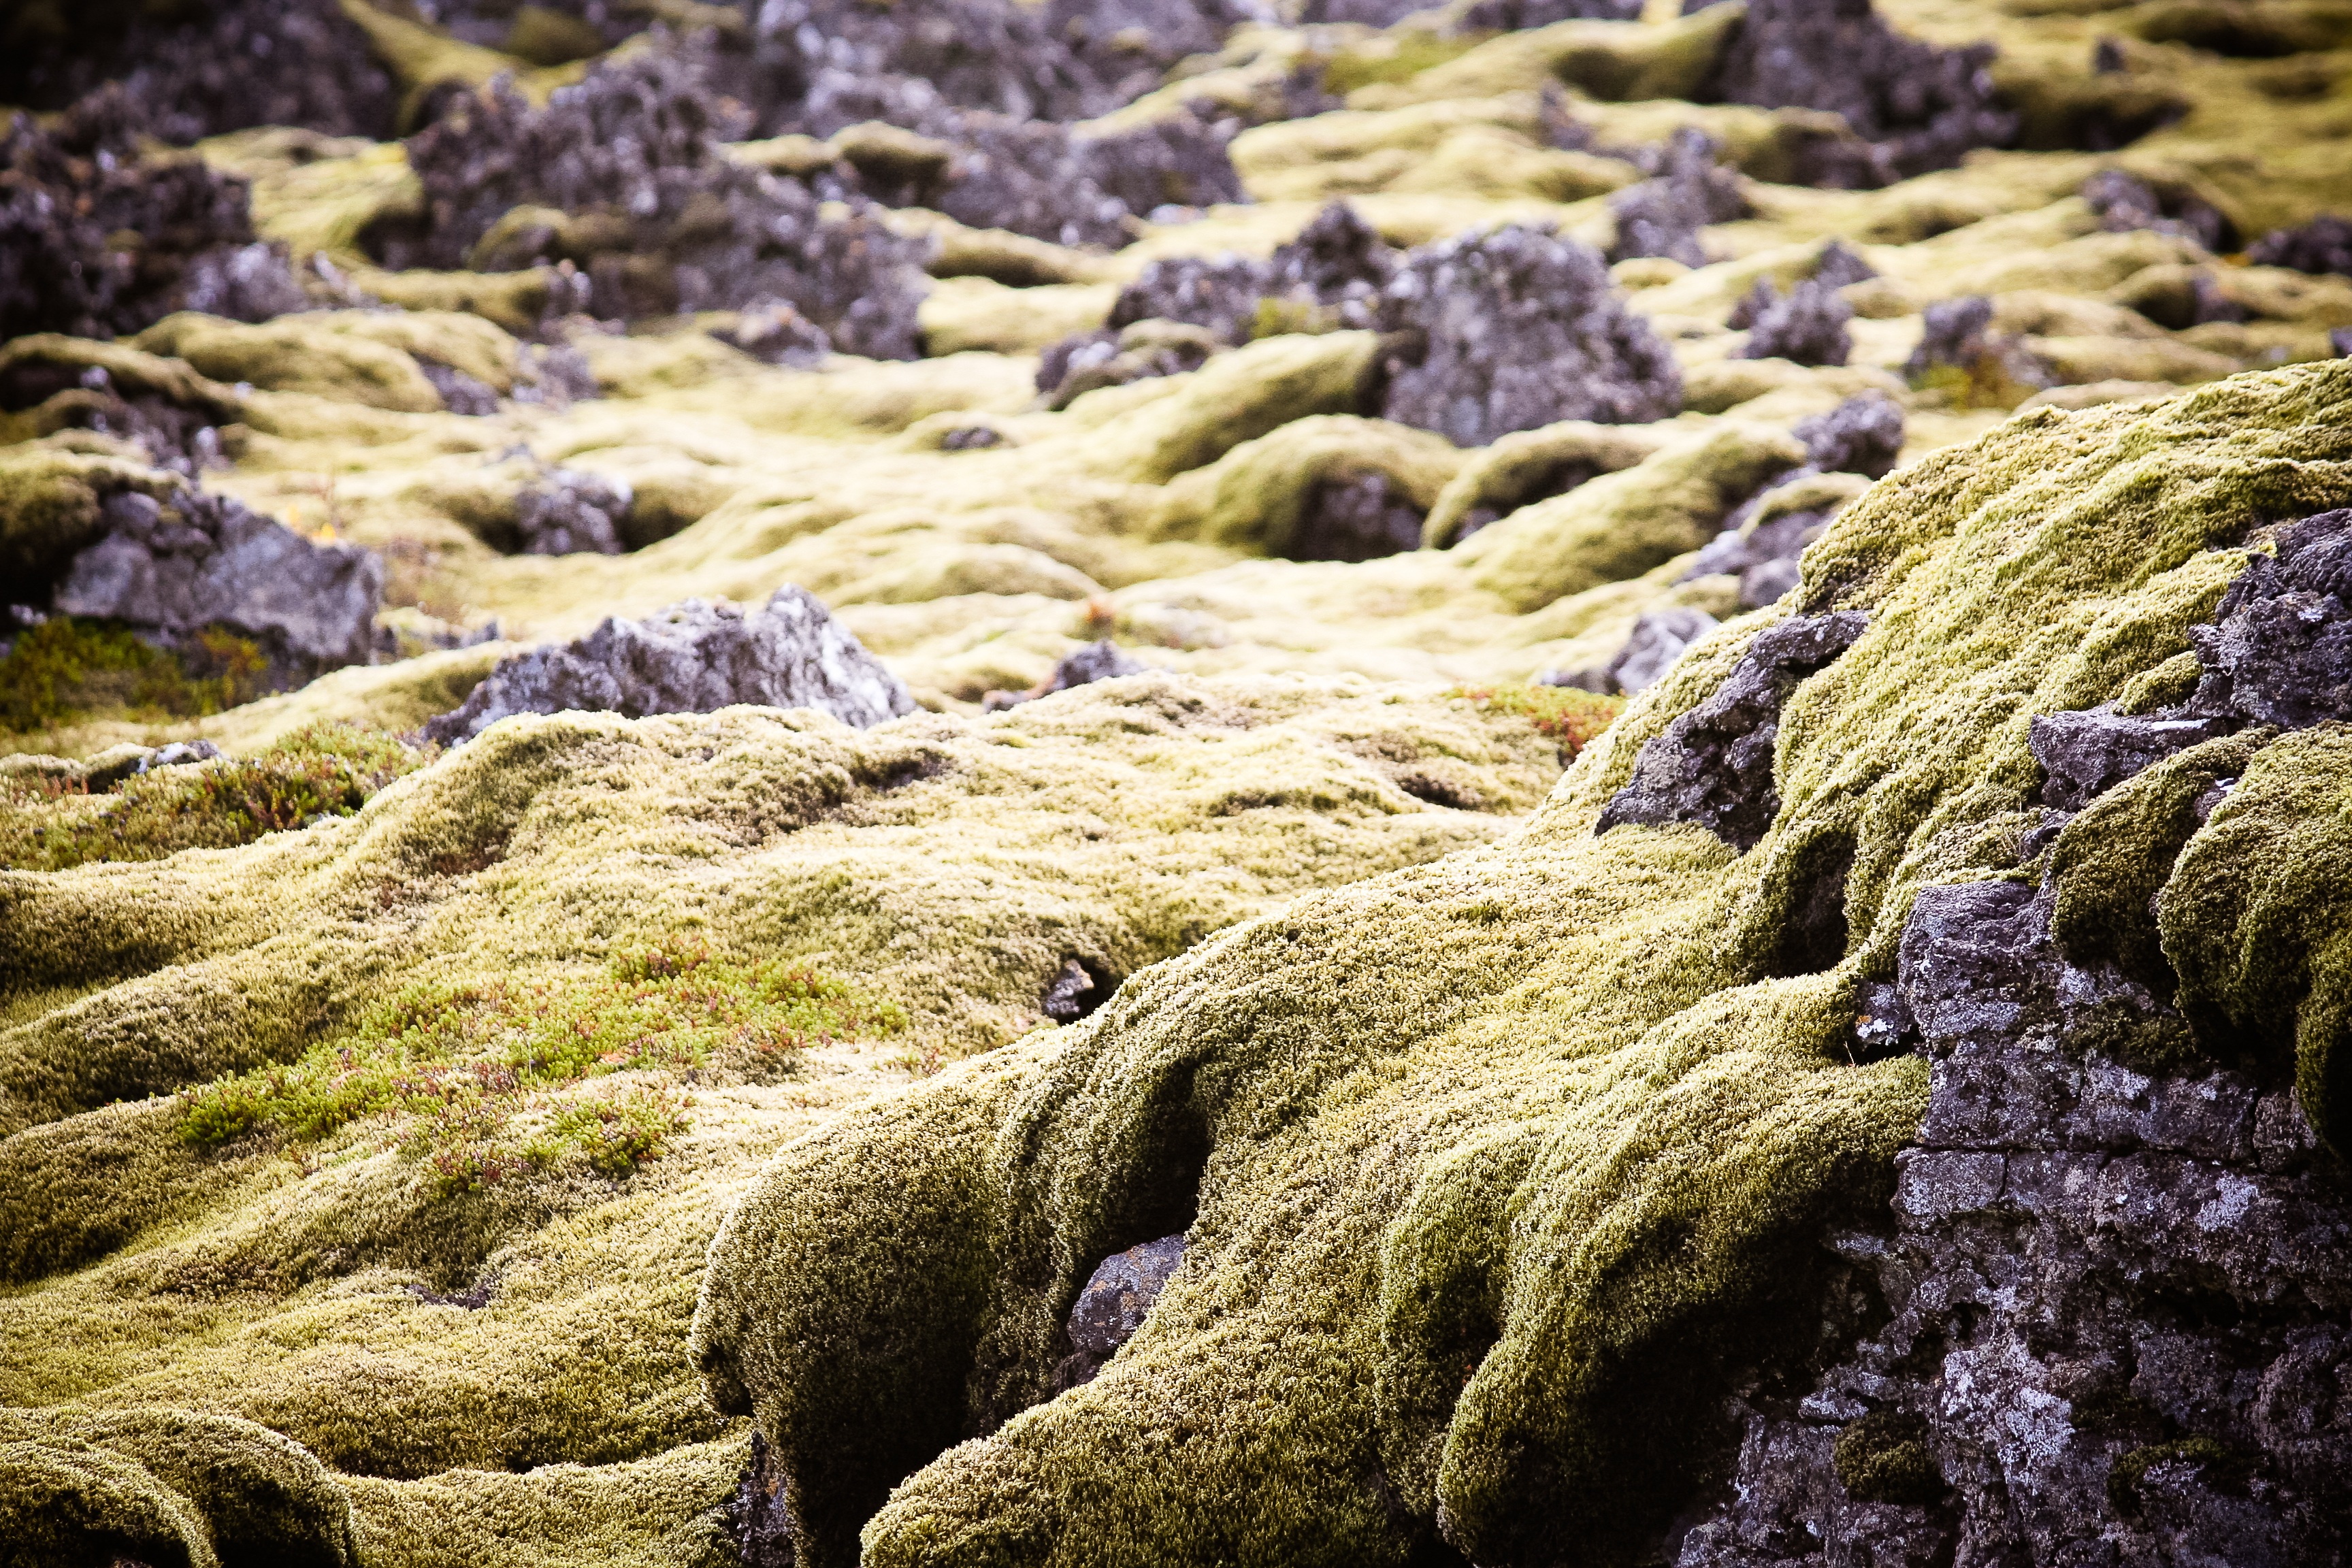
landscape, sea, coast, tree, water, nature, forest, grass, outdoor, rock, wilderness, growth, plant, texture, leaf, flower, old, river, stone, moss, wildlife, environment, stream, pattern, green, scenic, color, macro, natural, autumn, fresh, iceland, colorful, terrain, flora, material, geology, lava, woodland, tide pool